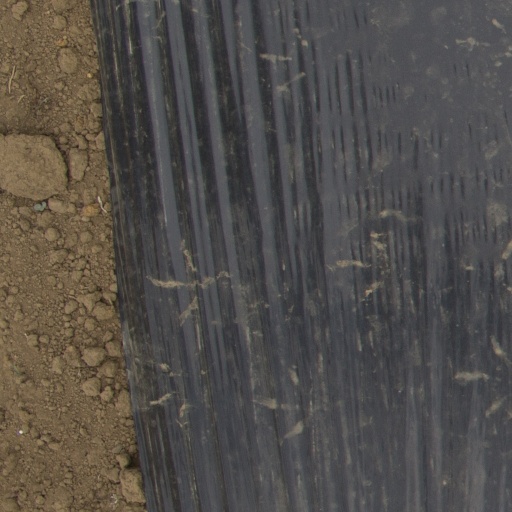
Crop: Jerusalem artichoke